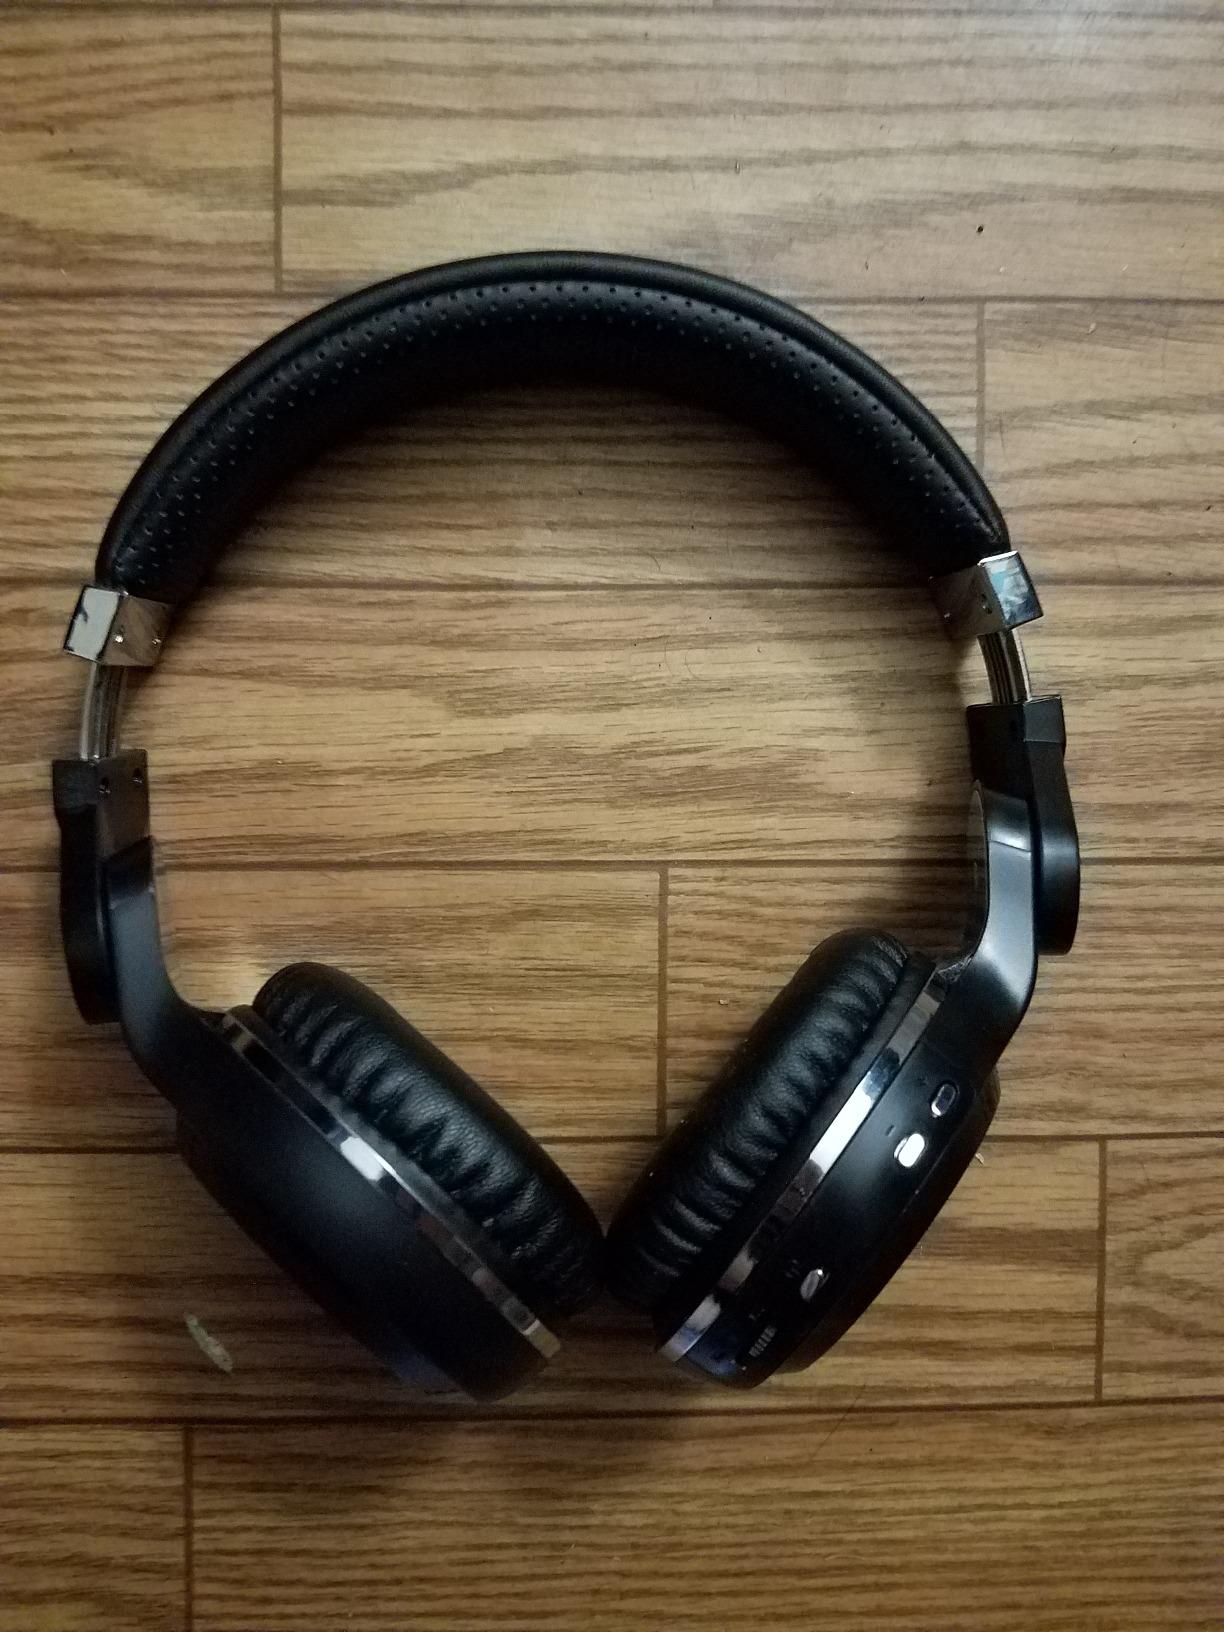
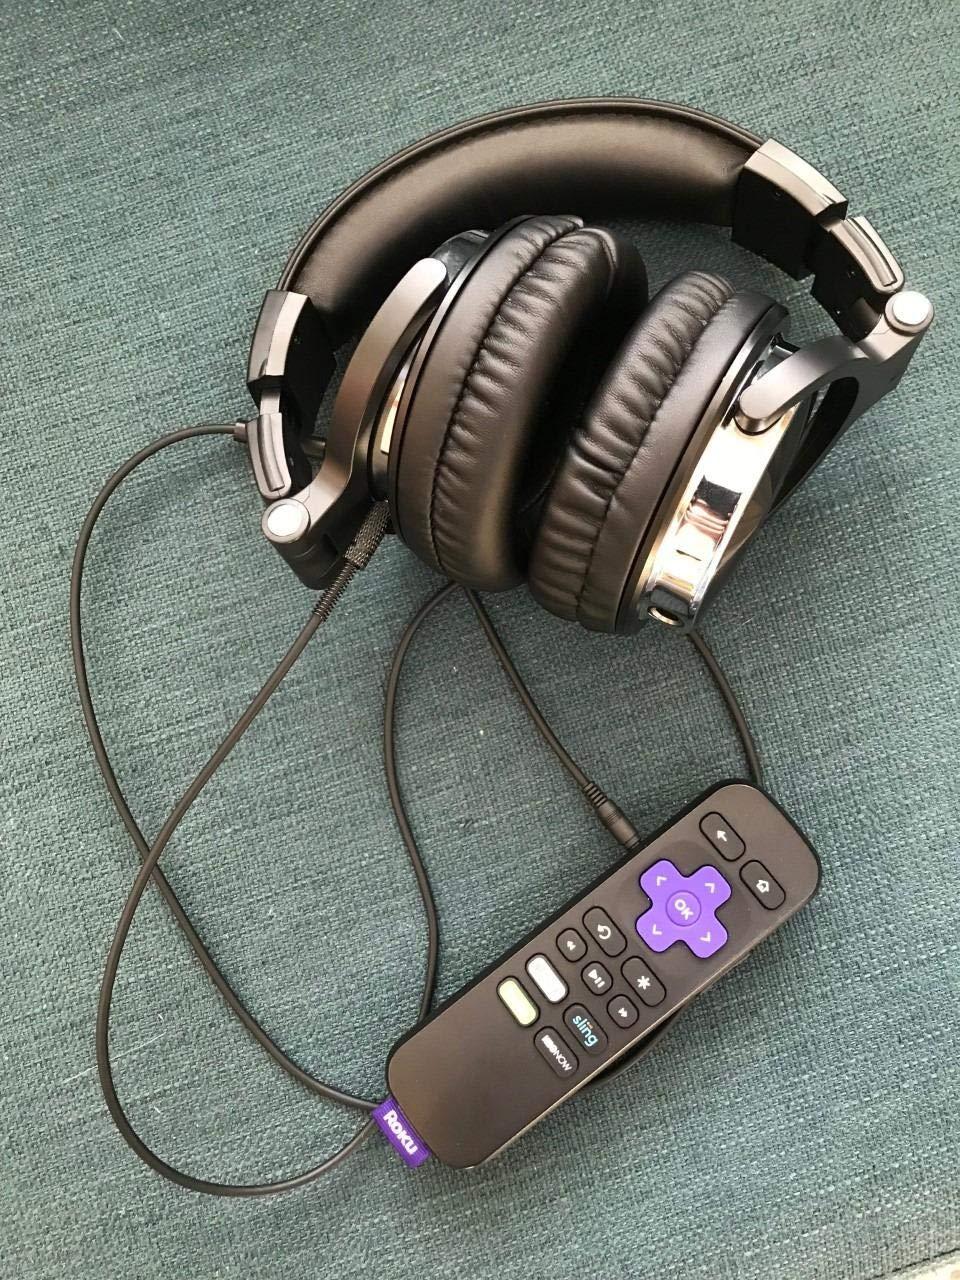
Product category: headphones
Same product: no